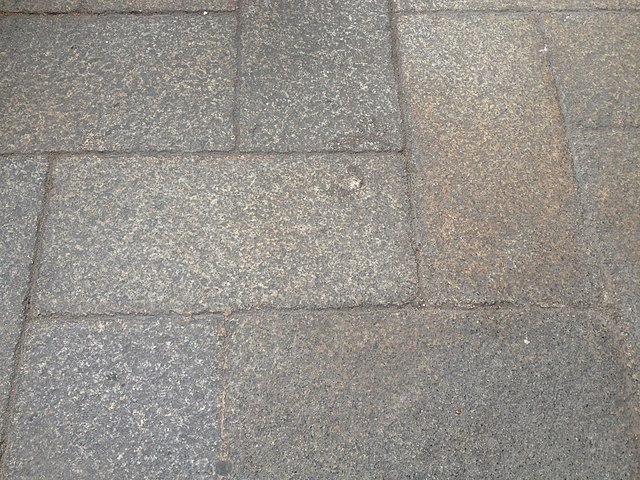
Surface type: paving stones